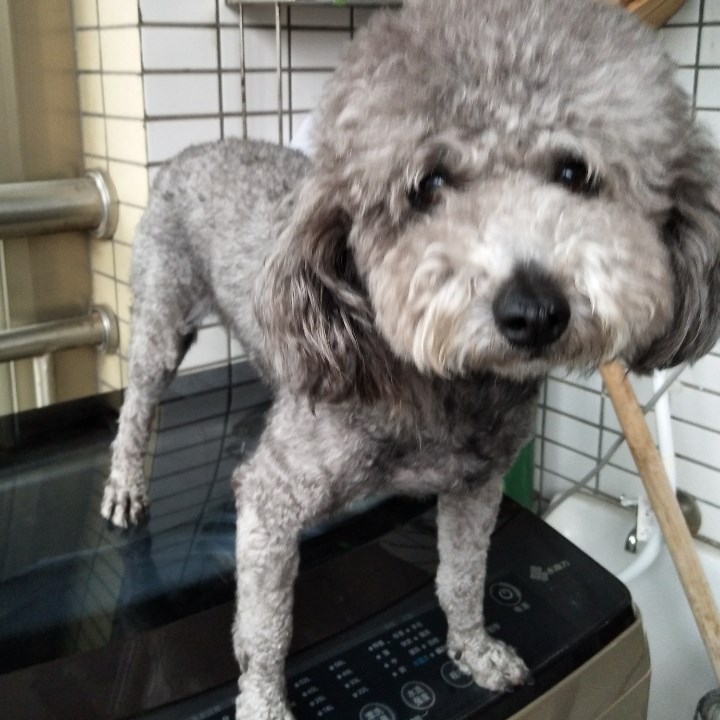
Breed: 2925-n000114-toy_poodle